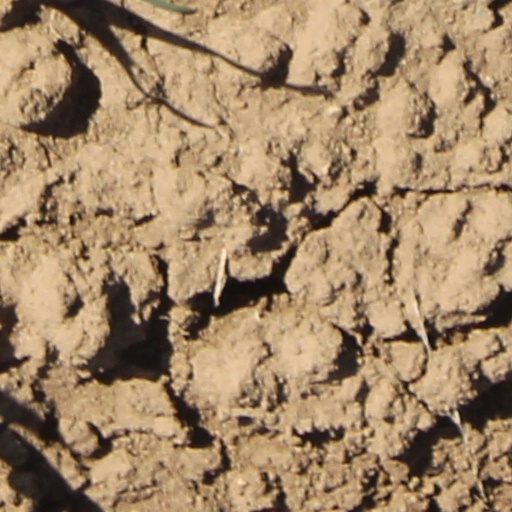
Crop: wheat